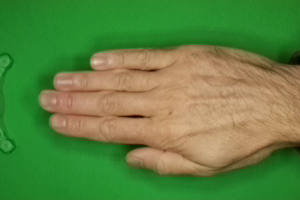
Label: paper